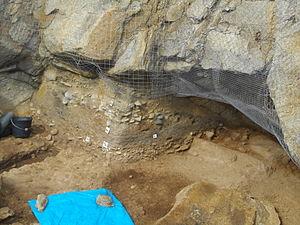
Gisement de Menez Dregan ( commune de Plouhinec dans le Finistère)Ancienne grotte marine préhistorique
La Bretagne /bʁətaɲ/ est une entité géographique et culturelle, et une des nations dites celtiques. Elle occupe une péninsule, à l'extrémité ouest de la France, située entre la Manche au nord, la mer Celtique et la mer d'Iroise à l'ouest et le golfe de Gascogne au sud.
Menez Dregan est un site préhistorique de la commune de Plouhinec, près d'Audierne dans le Finistère. Cette grotte marine effondrée a livré des niveaux d'habitat du Paléolithique inférieur datant de 350 à 500 000 ans BP. Des indices de feux entretenus découverts dans les niveaux inférieurs comptent parmi les plus anciens connus dans le monde : seuls quatre autres sites connus possèdent des foyers aussi anciens à Terra Amata, Bilzingsleben, Vértesszőlős et Zhoukoudian.